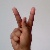
The image shows a hand gesture representing the letter 'K' in Indian Sign Language.